Aminath Shauna

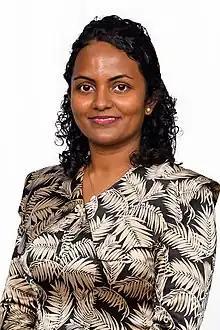
Official portrait, 2021

Aminath Shauna (born 31 January 1985) is a Maldivian politician who served as the Minister of Environment, Climate Change, and Technology of the Maldives.